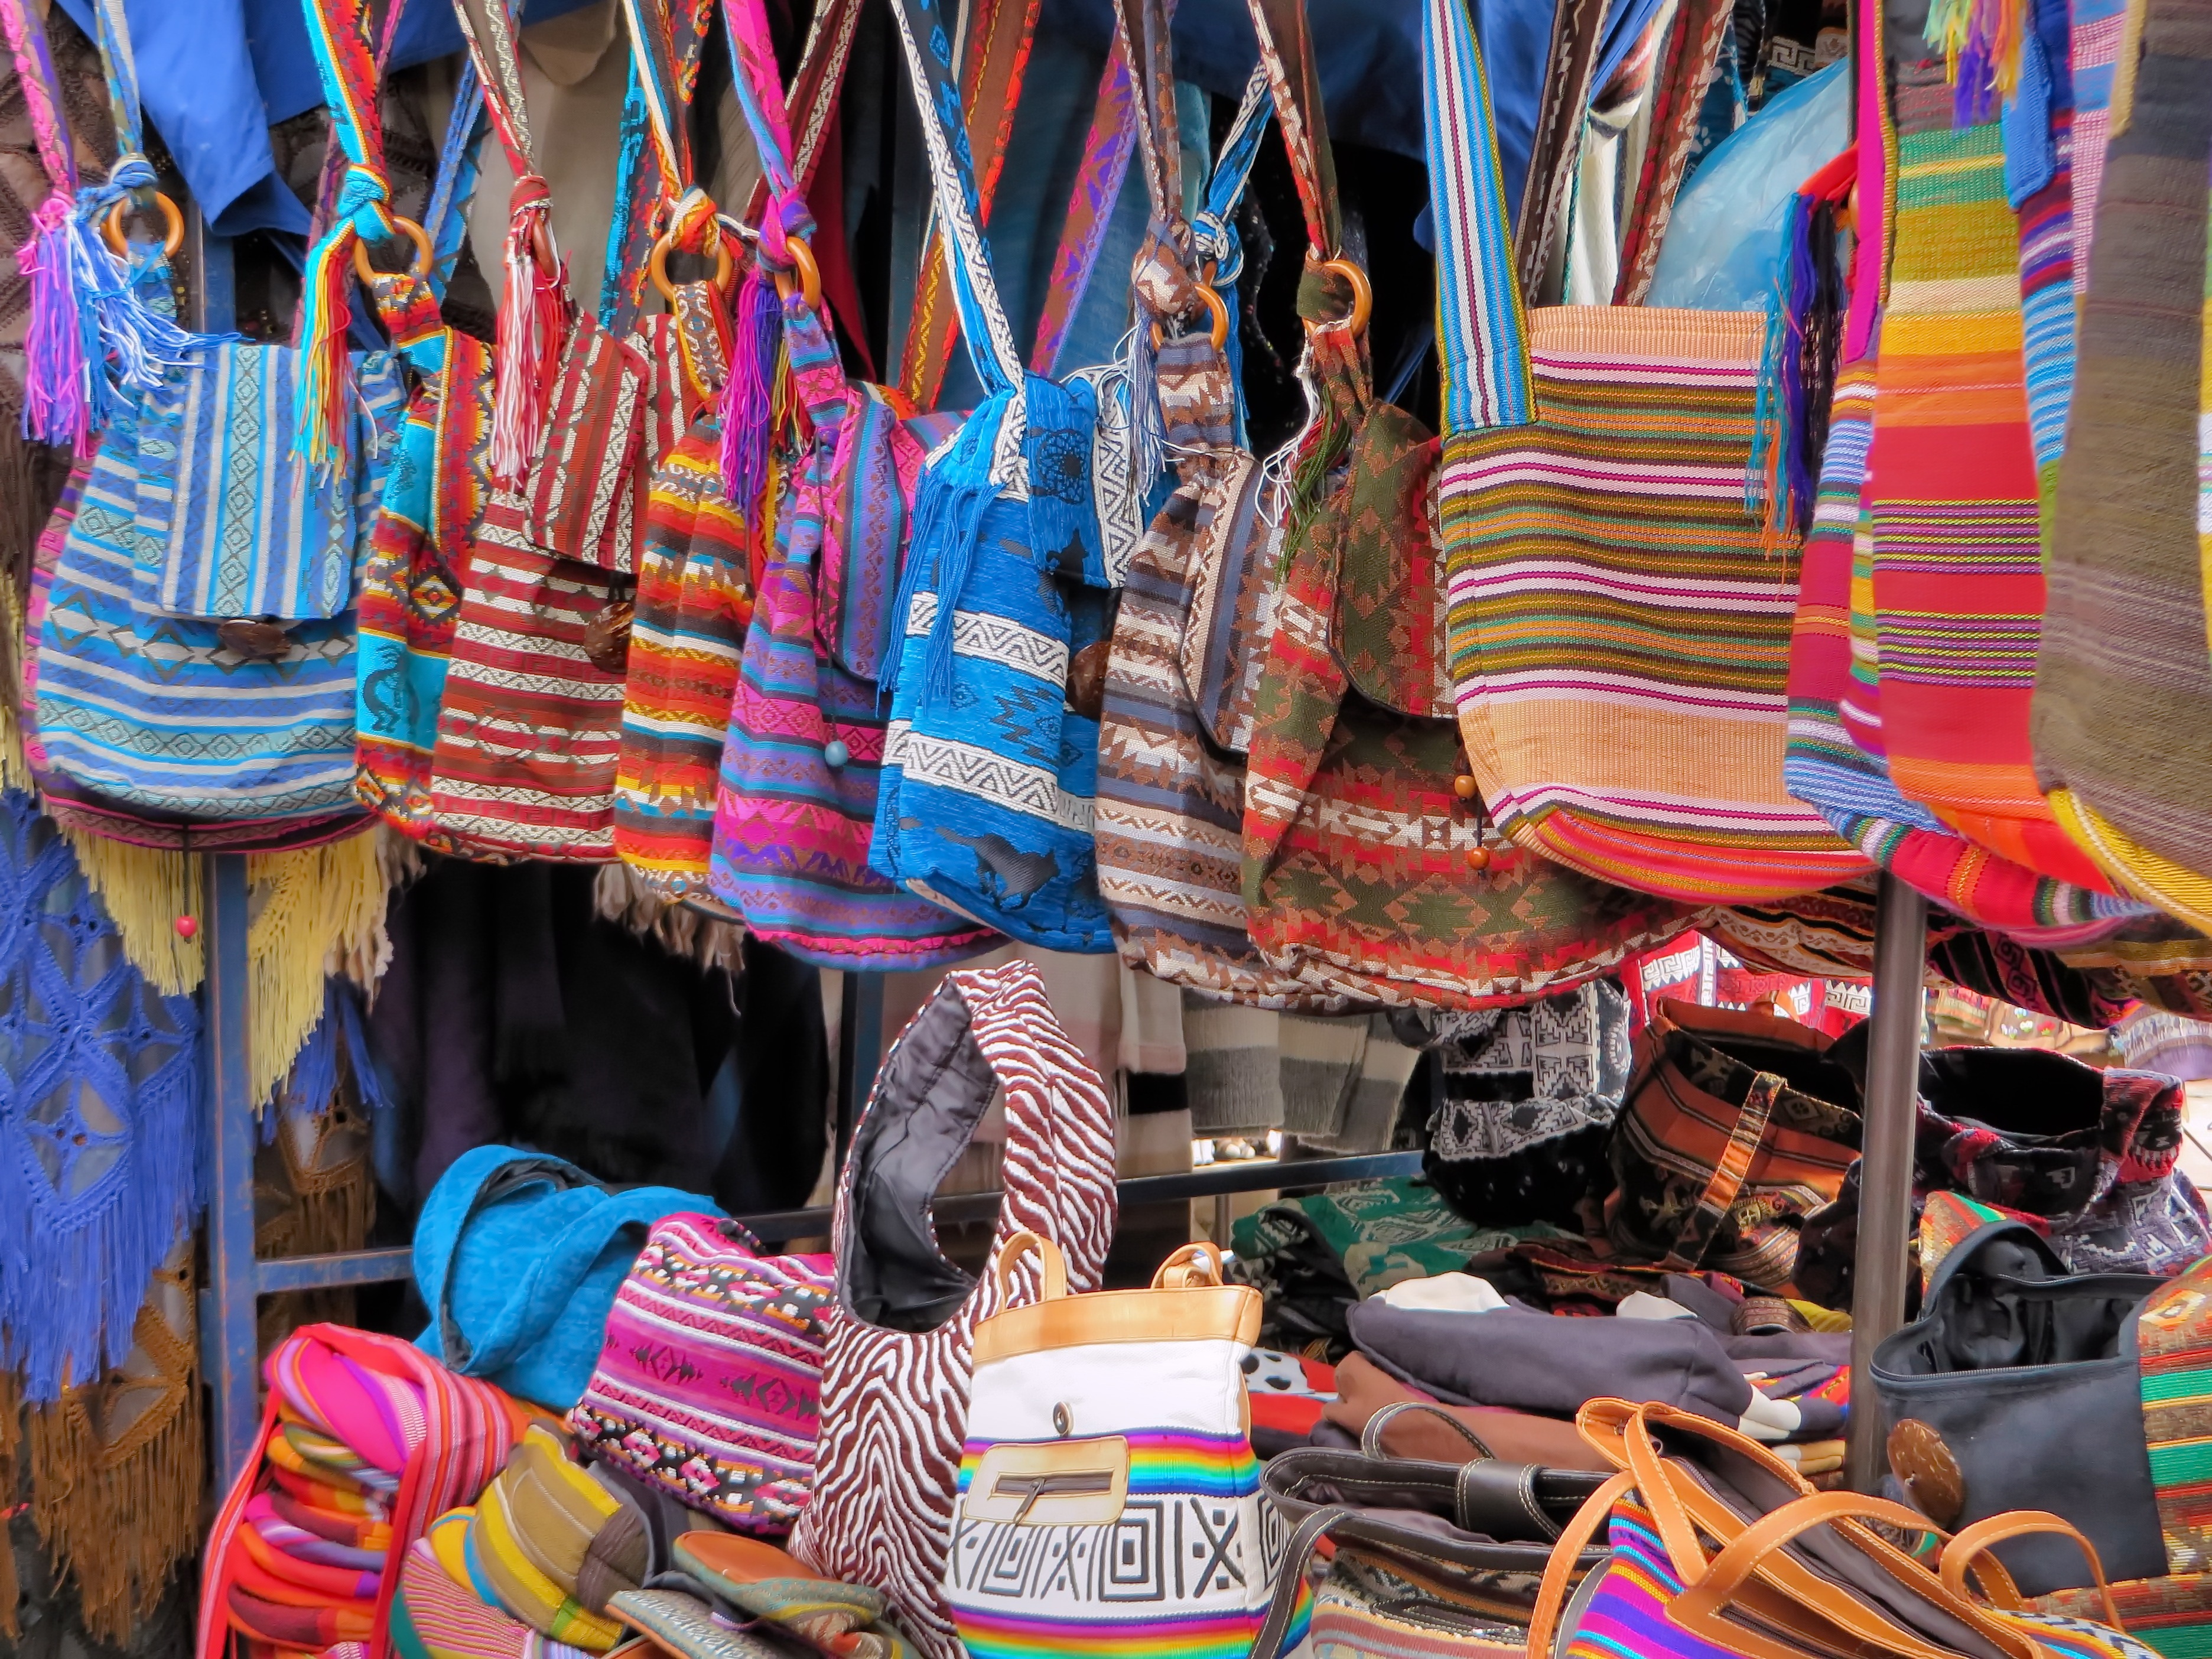
street, city, travel, vendor, color, bag, bazaar, market, marketplace, shopping, public space, ethnic, crafts, stall, infrastructure, tradition, traditional, ecuador, human settlement, otavalo